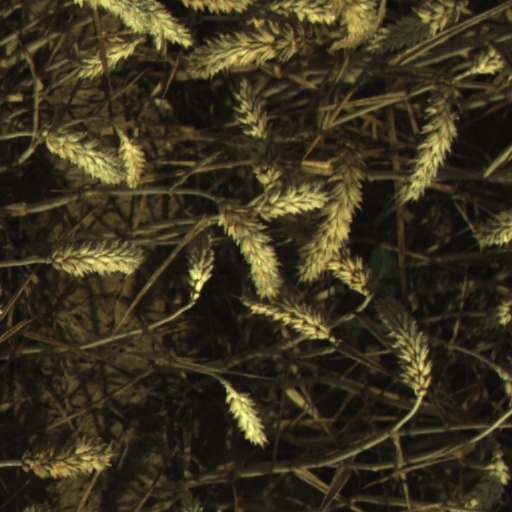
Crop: wheat